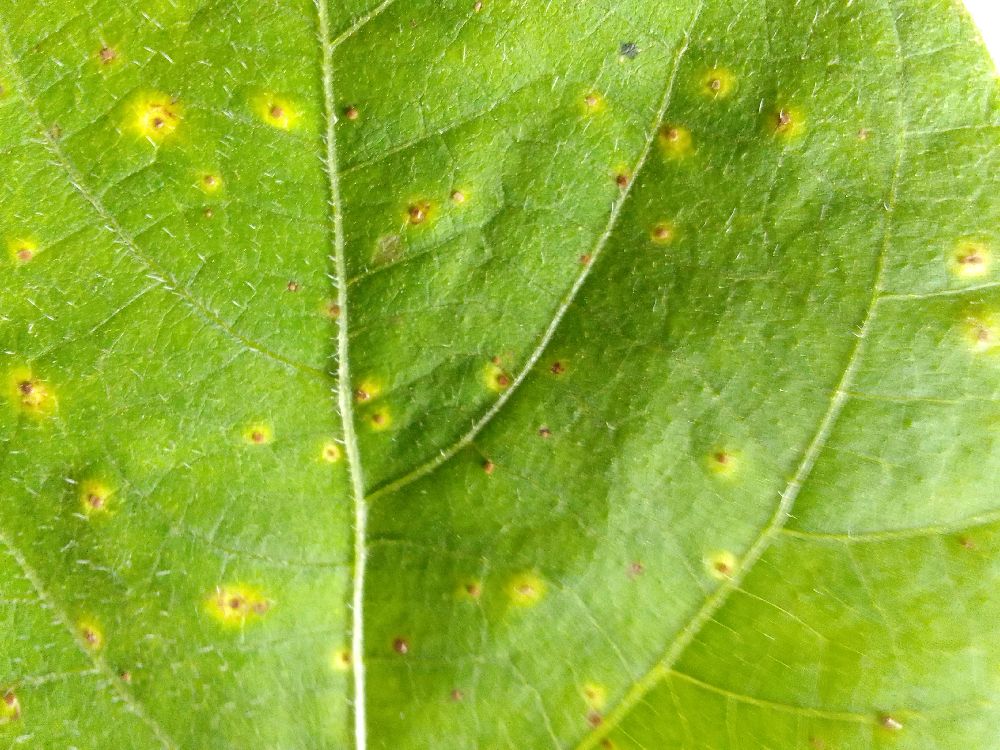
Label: rust